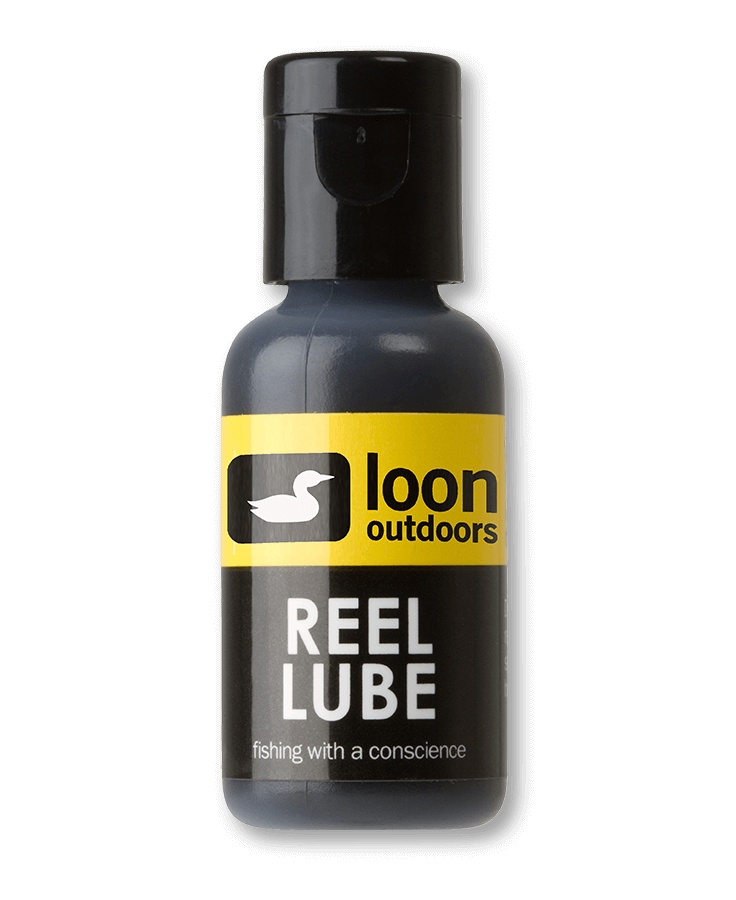
Loon Reel Lube
A combination of lubricants and water repellent, Reel Lube gives reels extended protection from rust and friction. It will increase the performance and lifespan of a reel.
Brand: Alpine Tackle LLC
Category: Sporting Goods > Outdoor Recreation > Fishing > Fishing Reel Accessories > Fishing Reel Lubricants